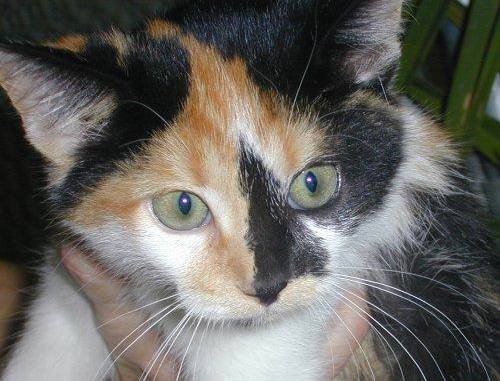
Label: cat